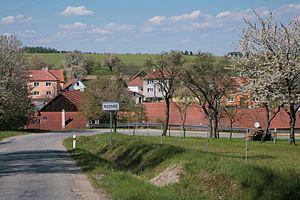
Rozseč est une commune du district de Žďár nad Sázavou, dans la région de Vysočina, en République tchèque. Sa population s'élevait à 93 habitants en 2019.